Winter Palace

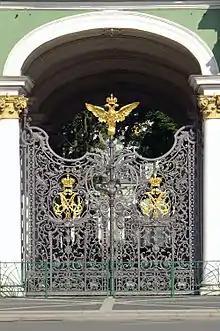
Gates to the Winter Palace. The gilded emblems of Imperial Russia, torn down in 1917, are now fully restored.

The Winter Palace's wine cellars fuelled the weeks of looting and unrest in the city which followed. Arguably the largest and best stocked wine cellar in history, it contained the world's finest vintages, including the Tsar's favourite, and priceless, Château d'Yquem 1847. So keen were the mob to obtain the alcohol, that the Bolsheviks explored radical solutions to the problem, one of which involved piping the wine straight out into the Neva. This led to crowds clustering around the palace drains. Another proposal, deemed too risky, was exploding the cellars. Eventually, the problem was solved by the declaration of martial law. It has been said that Petrograd, "perhaps with the biggest hangover in history, finally woke up and got back to some order".